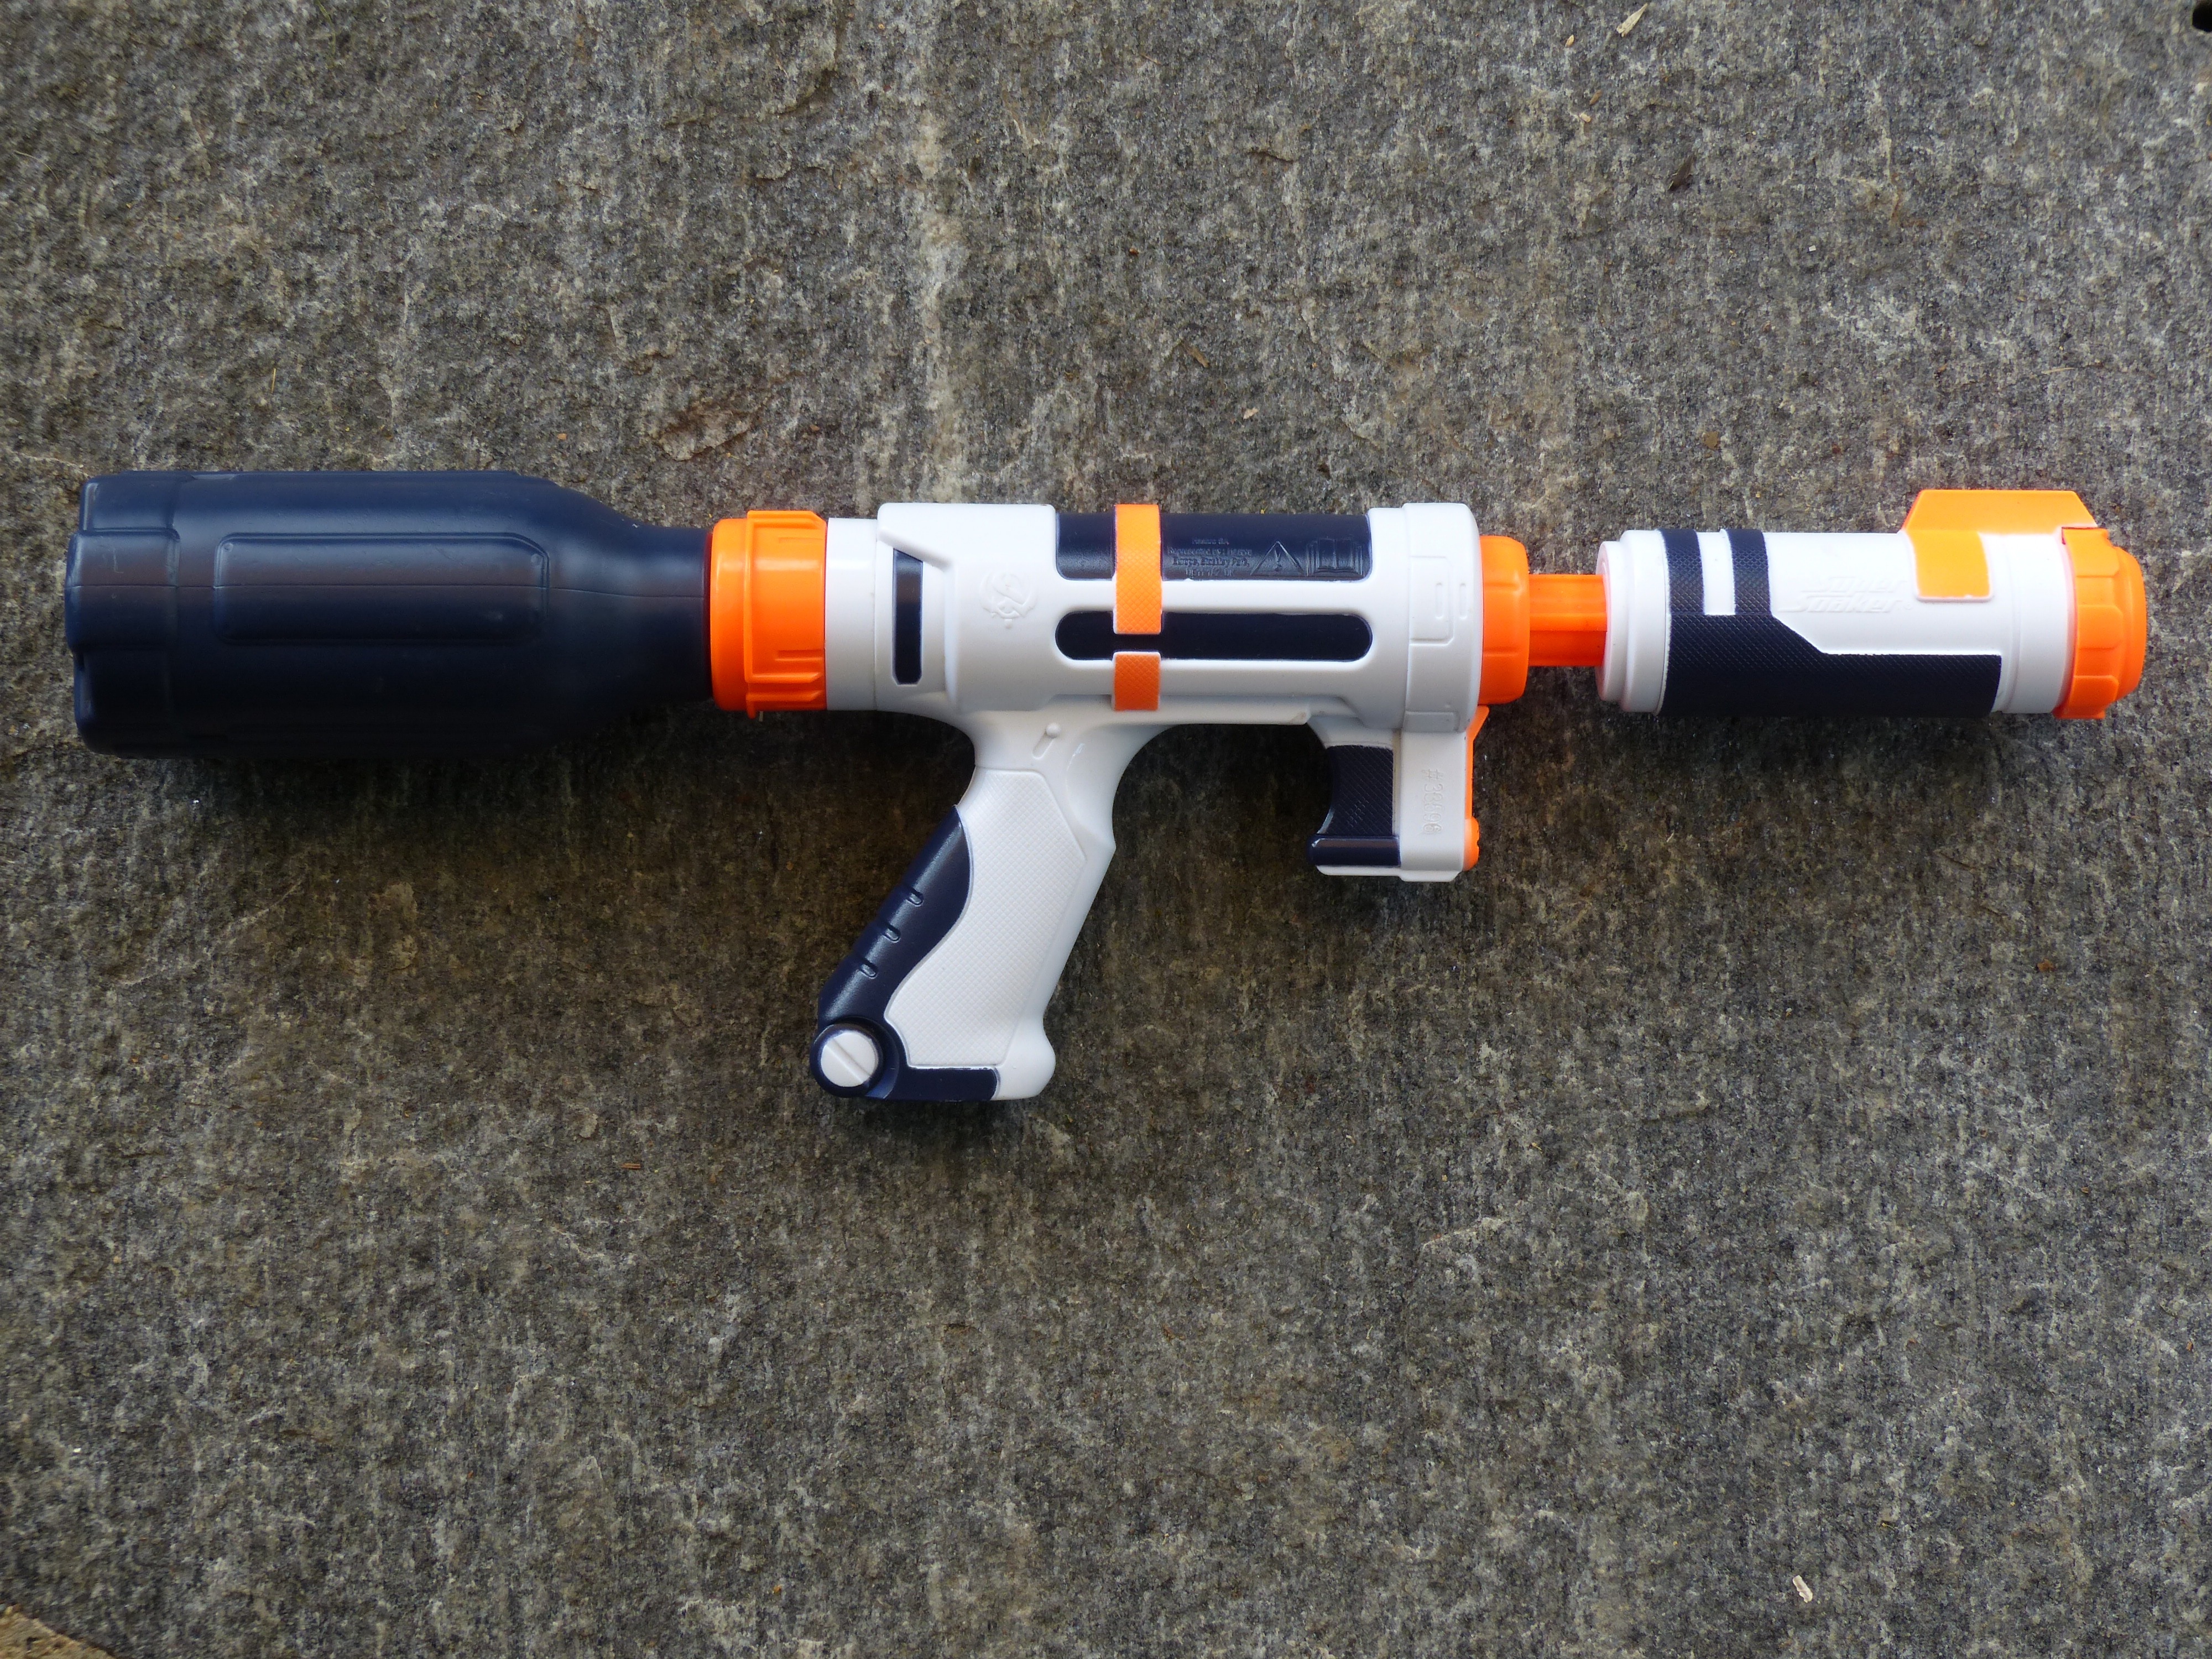
play, child, weapon, toys, gun, pistol, firearm, trigger, water gun, gun barrel, air gun, spray gun